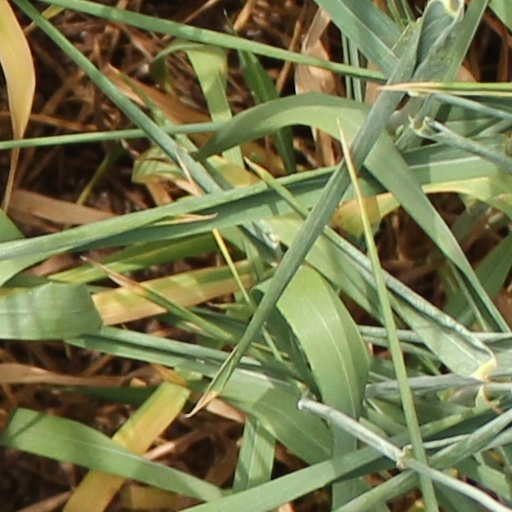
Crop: wheat